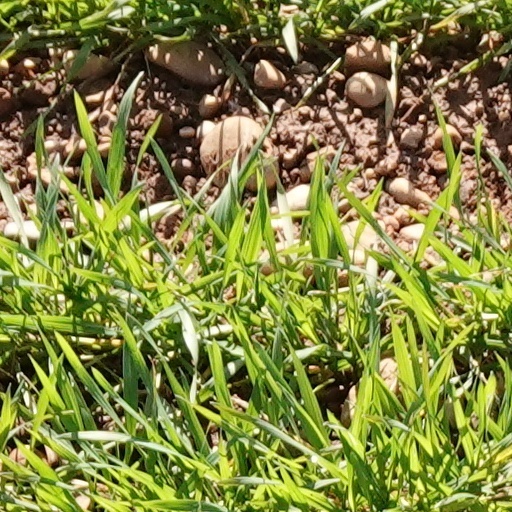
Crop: wheat